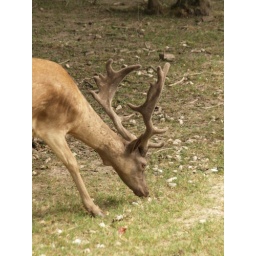
Alvin Texas bayou wildlife park animals and birds run or Roam freely in a natural habitat 2008 Zoo